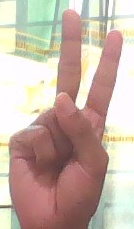
ASL sign: V